Electrical telegraph

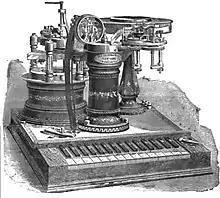
Phelps' Electro-motor Printing Telegraph from , the last and most advanced telegraphy mechanism designed by George May Phelps

A continuing goal in telegraphy was to reduce the cost per message by reducing hand-work, or increasing the sending rate. There were many experiments with moving pointers, and various electrical encodings. However, most systems were too complicated and unreliable. A successful expedient to reduce the cost per message was the development of telegraphese.